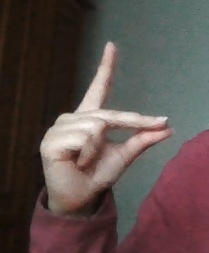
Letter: ta